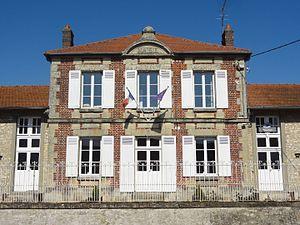
La mairie, Grande-Rue.
Rully est une commune française située dans le département de l'Oise, en région Hauts-de-France.